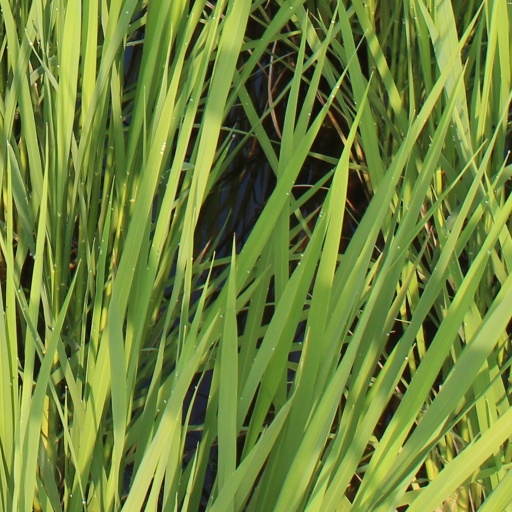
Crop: rice